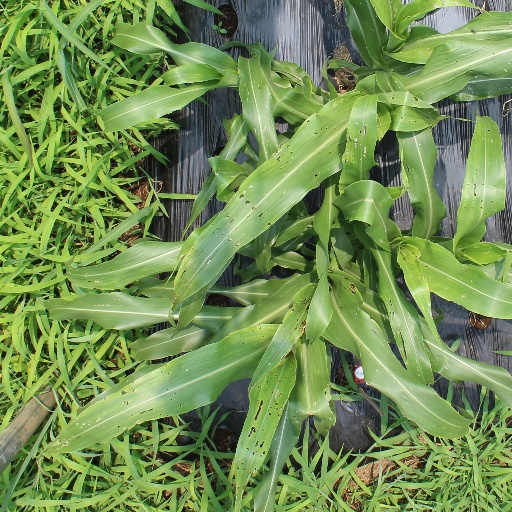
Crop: sorghum